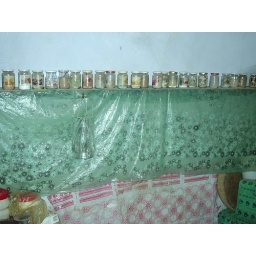
in the kitchen of a nubian house